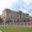
Label: castle